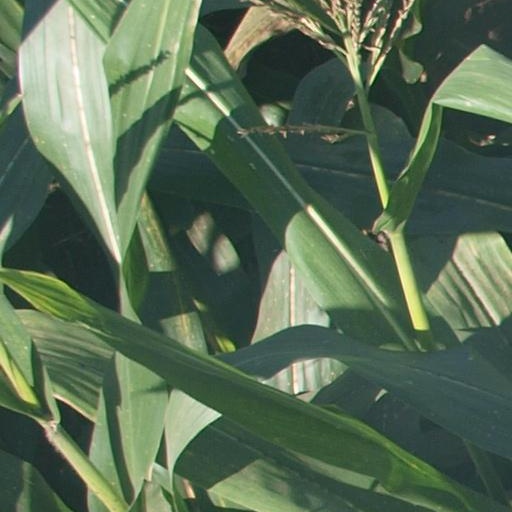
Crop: maize; corn